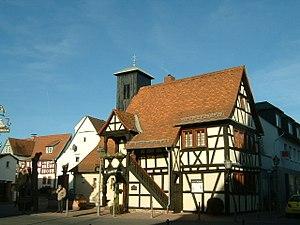
Schwalbach am Taunus est une ville allemande située en Hesse, dans l'arrondissement de Main-Taunus.